Lake Powell

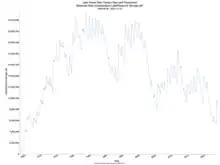
Chart showing daily water volume observations for Lake Powell, from Jun 28, 1963 to December 16, 2023

Colorado River flows have been below average since 2000 as a result of the southwestern North American megadrought, leading to lower lake levels. In winter 2005 (before the spring run-off) the lake reached its then-lowest level since filling, an elevation of above sea level, which was approximately below full pool. After 2005, the lake level slowly rebounded, although it has not filled completely since then. Summer 2011 saw the third largest June and the second largest July runoff since the closure of Glen Canyon Dam, and the water level peaked at nearly , 77 percent of capacity, on July 30. However, water years 2012 and 2013 were, respectively, the third and fourth-lowest runoff years recorded on the Colorado River. By April 9, 2014, the lake level had fallen to , largely erasing the gains made in 2011.